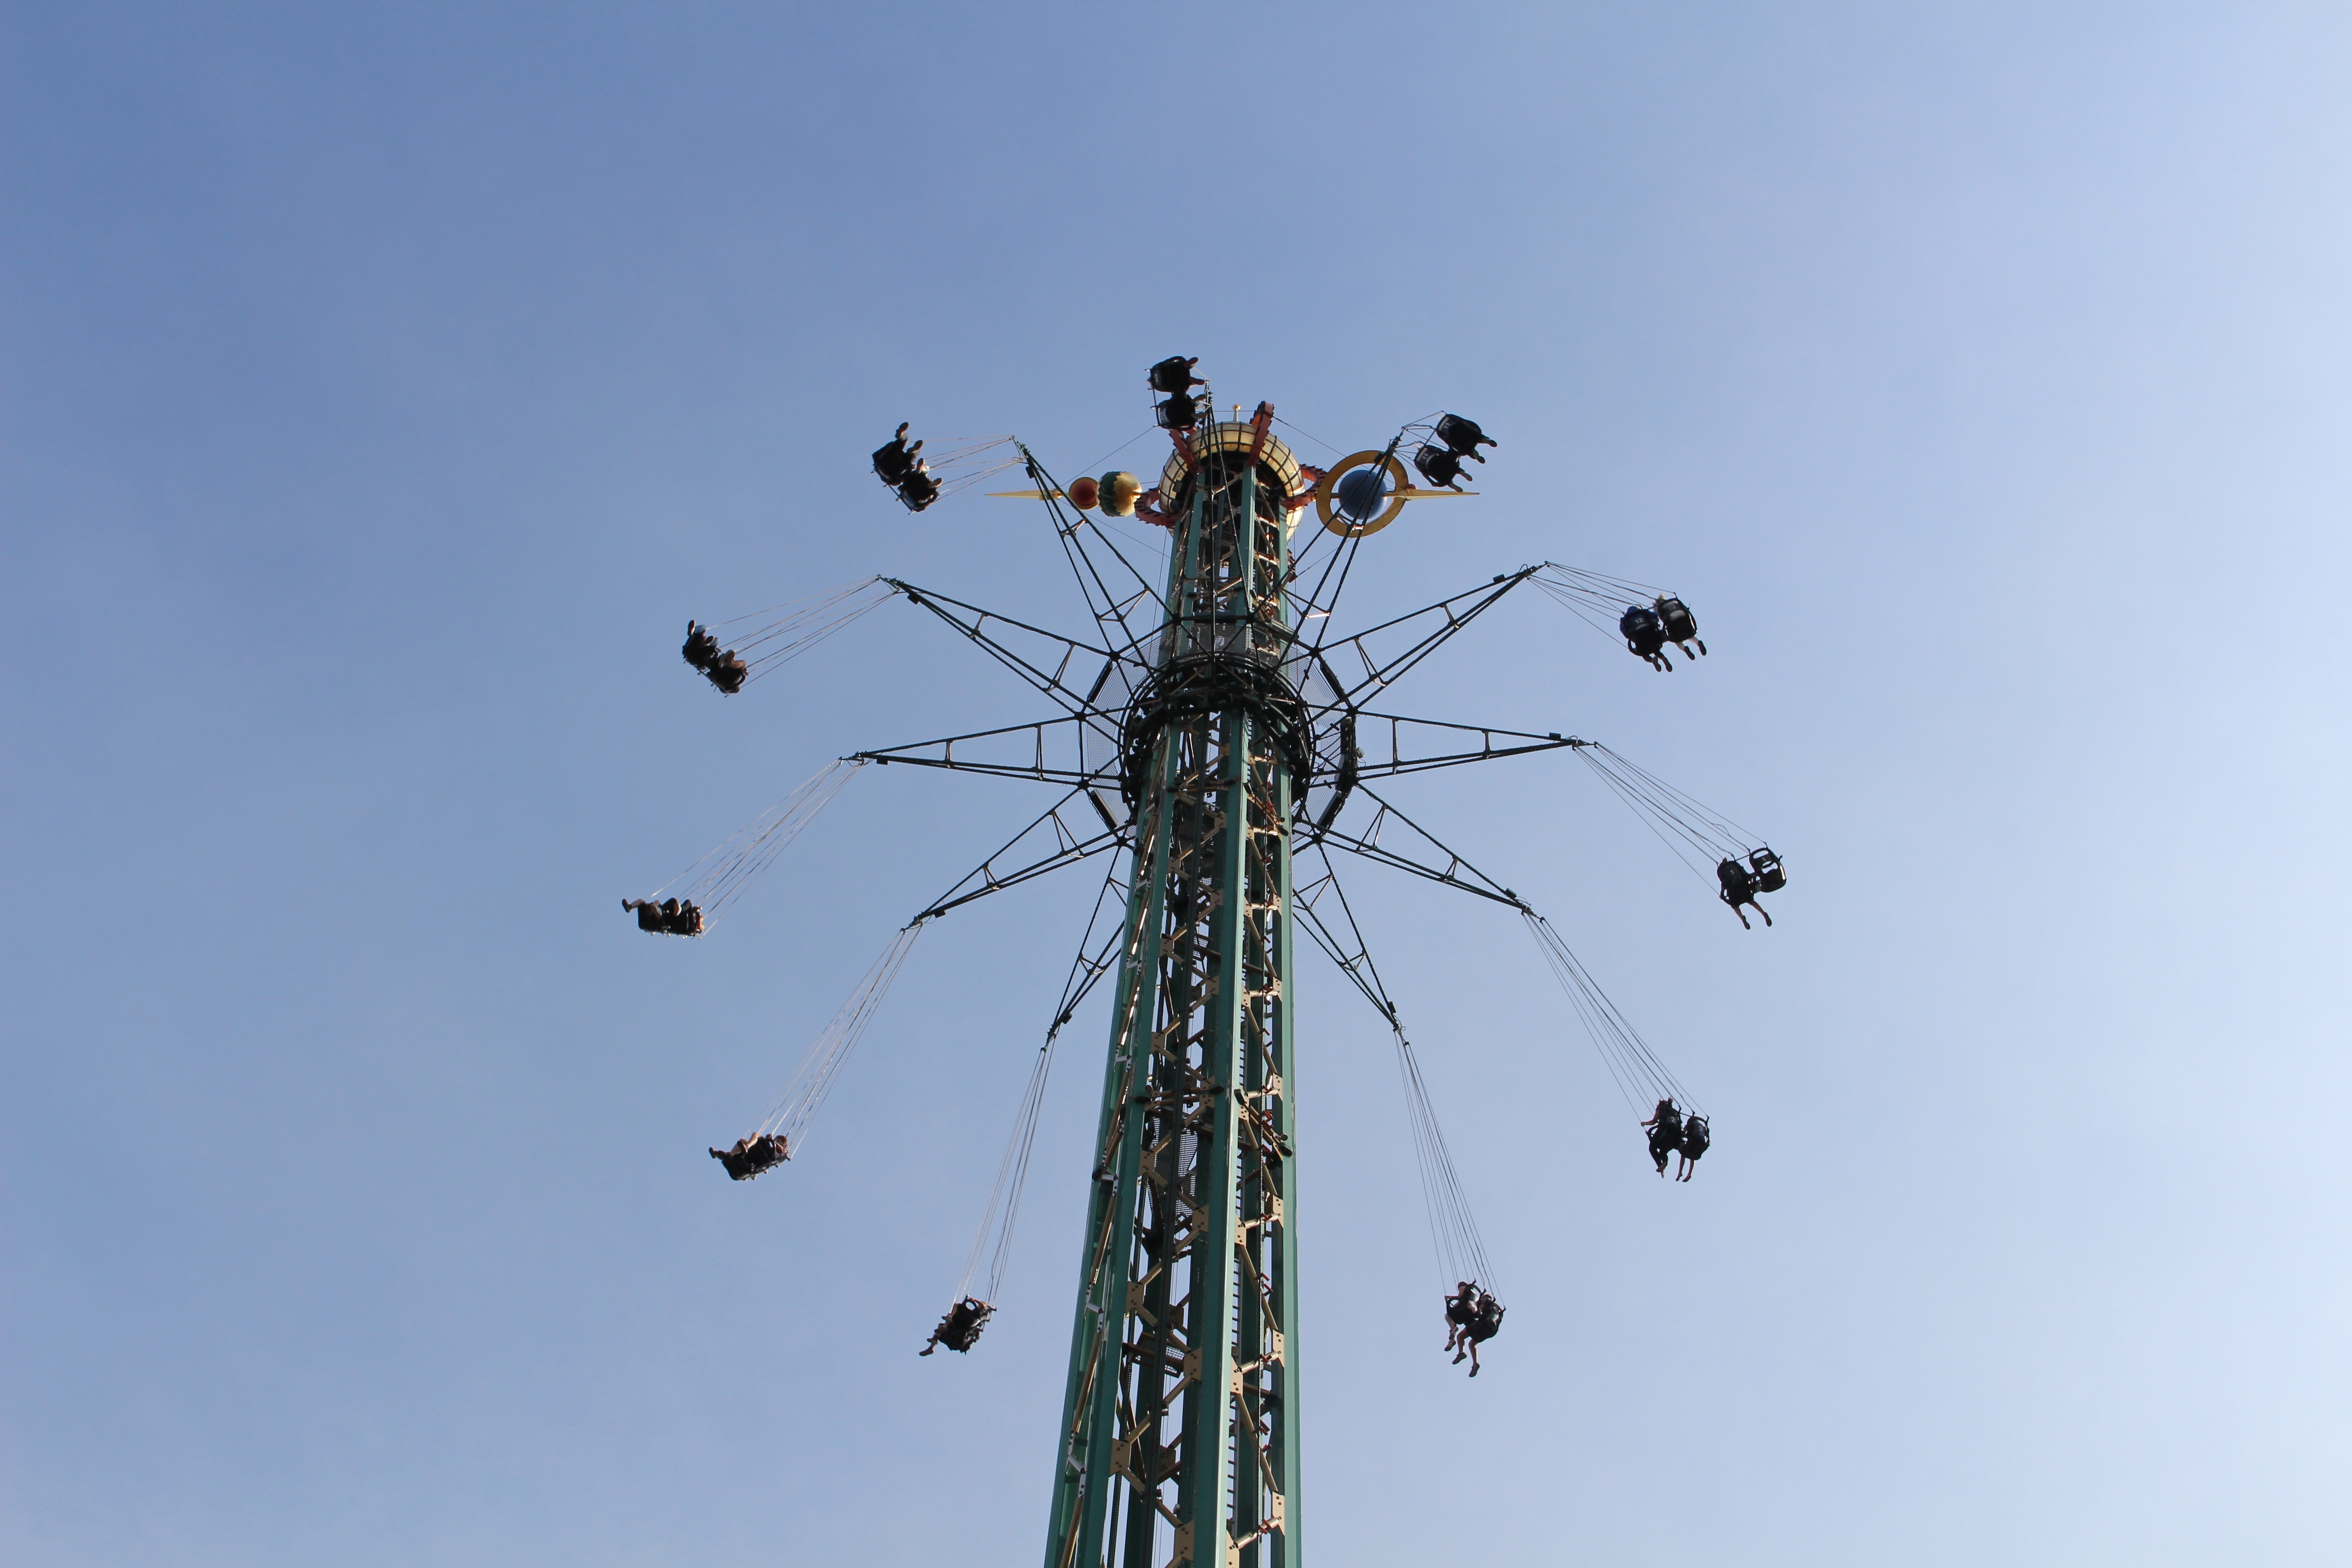
sky, fly, high, insect, carousel, blue, invertebrate, fair, folk festival, year market, kettenkarussel, atmosphere of earth